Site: brandenburg
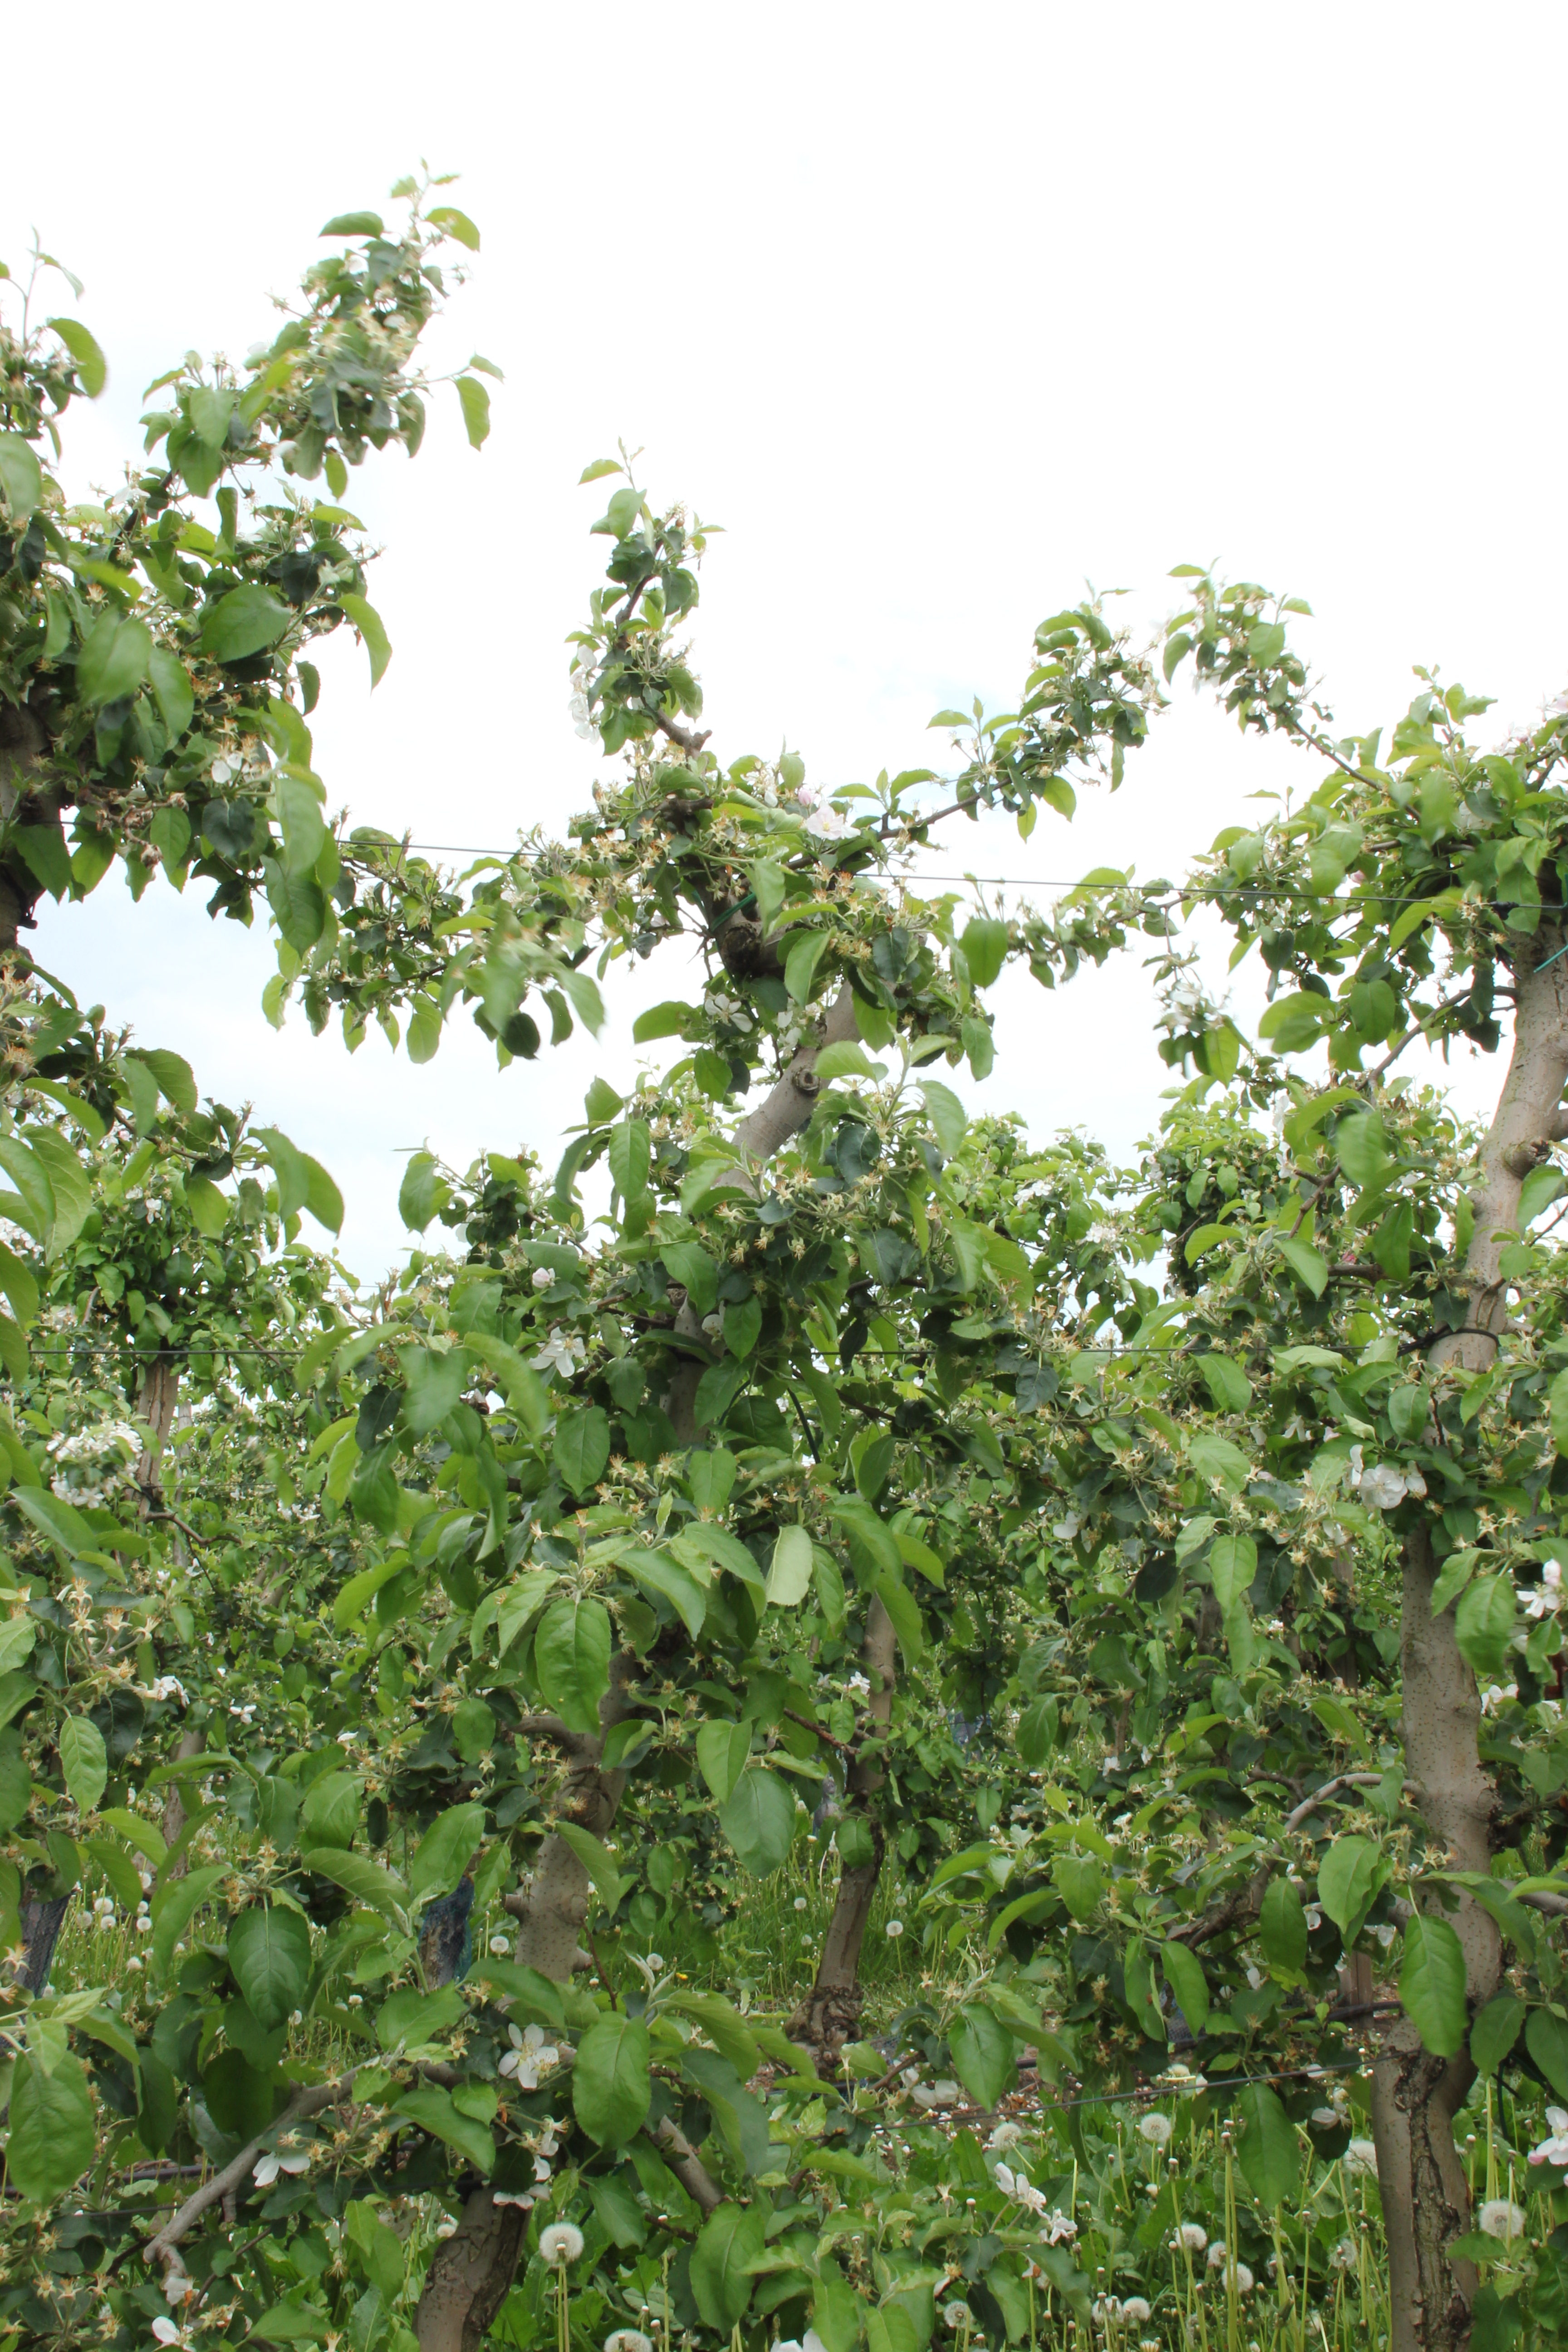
Growth stage (BBCH 67): Flowering